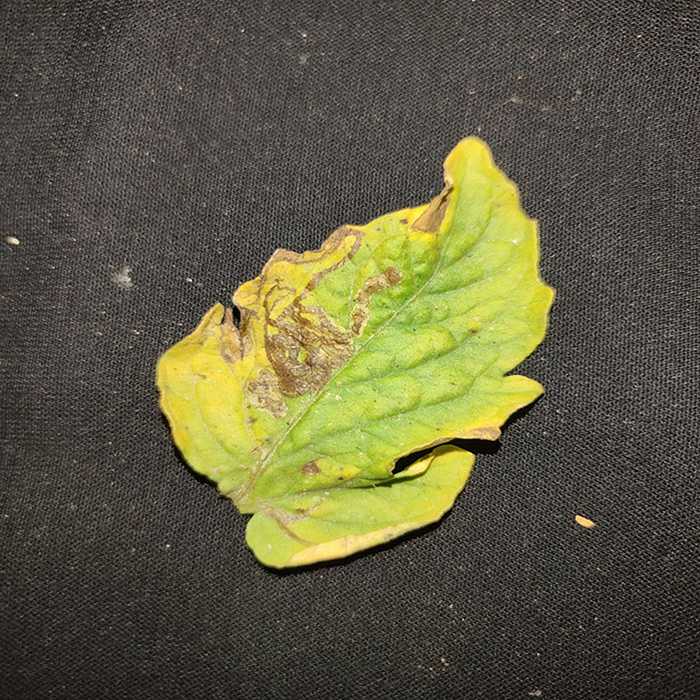
Plant: Tomato
Label: Tomato Bacterial spot